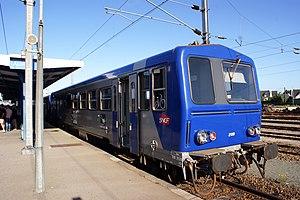
Le Tirebouchon à quai en gare d'Auray en 2011
La gare d'Auray est une gare ferroviaire française située dans le quartier de la Gare de la ville d'Auray dans le département du Morbihan, en région Bretagne.